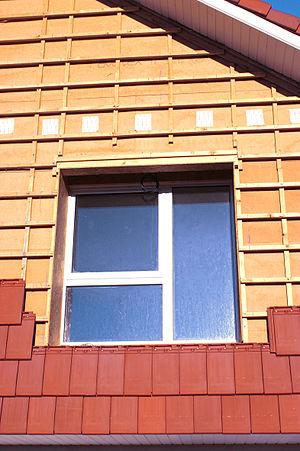
Pose d’un bardage ventilé en tuiles sur une isolation thermique par l’extérieur en fibre de bois, MOB (Maison Ossature Bois), Vosges
On qualifie de mur manteau, dans le langage du bâtiment et de la construction, les systèmes d’isolation thermique par l’extérieur du volume habitable, en référence à leur principe de doublage des murs porteurs par une enveloppe – le manteau – placée sur la face extérieure des murs. Cette caractéristique les différencie des autres systèmes d’isolation thermique des bâtiments, en particulier du système, répandu sur le marché français, d’ITI, dans lequel le système d’isolation est placé à l’intérieur du périmètre habitable, sur la face interne des murs extérieurs.